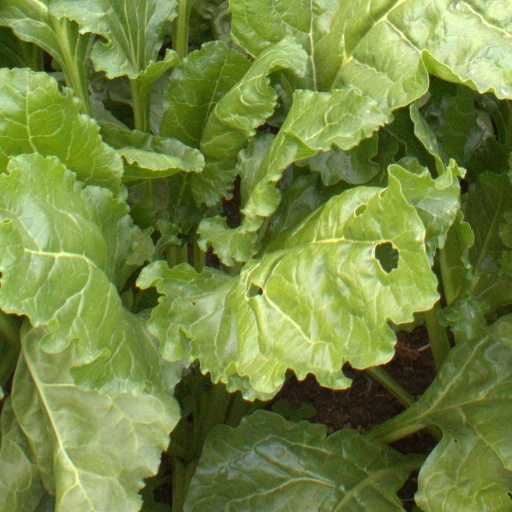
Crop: sugar beet